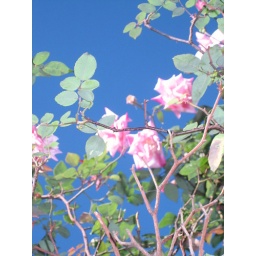
pink roses bush in a blue sky